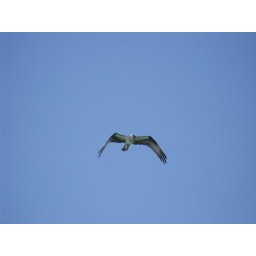
life is all about ospreys flying in the glorious blue sky over the beach